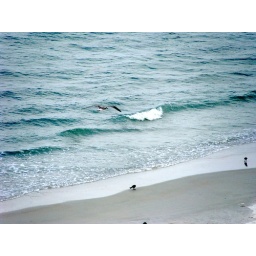
flying over the beach